Great Crown of Victory

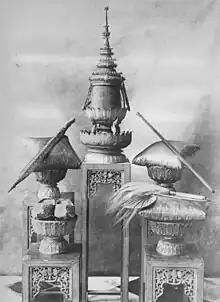
The five items of the Royal Regalia of Thailand. The Great Crown of Victory is displayed on top of this photograph.

The Great Crown of Victory is one of the regalia of Thailand. Made of gold and enamelled in red and green during the reign of King Rama I in 1782, the crown is 66 centimeters (26 inches) high and weighs 7.3 kg (16 pounds). In the reign of King Rama IV, a set of diamonds was added to the crown. Also added was a large cut diamond from India to decorate the top of the crown, called the "Great Diamond" (พระมหาวิเชียรมณี "Phra Maha Wichian Mani"). The crown is of a distinctive Thai design, being a multi-tiered conical diadem, terminating in a tapering spire.